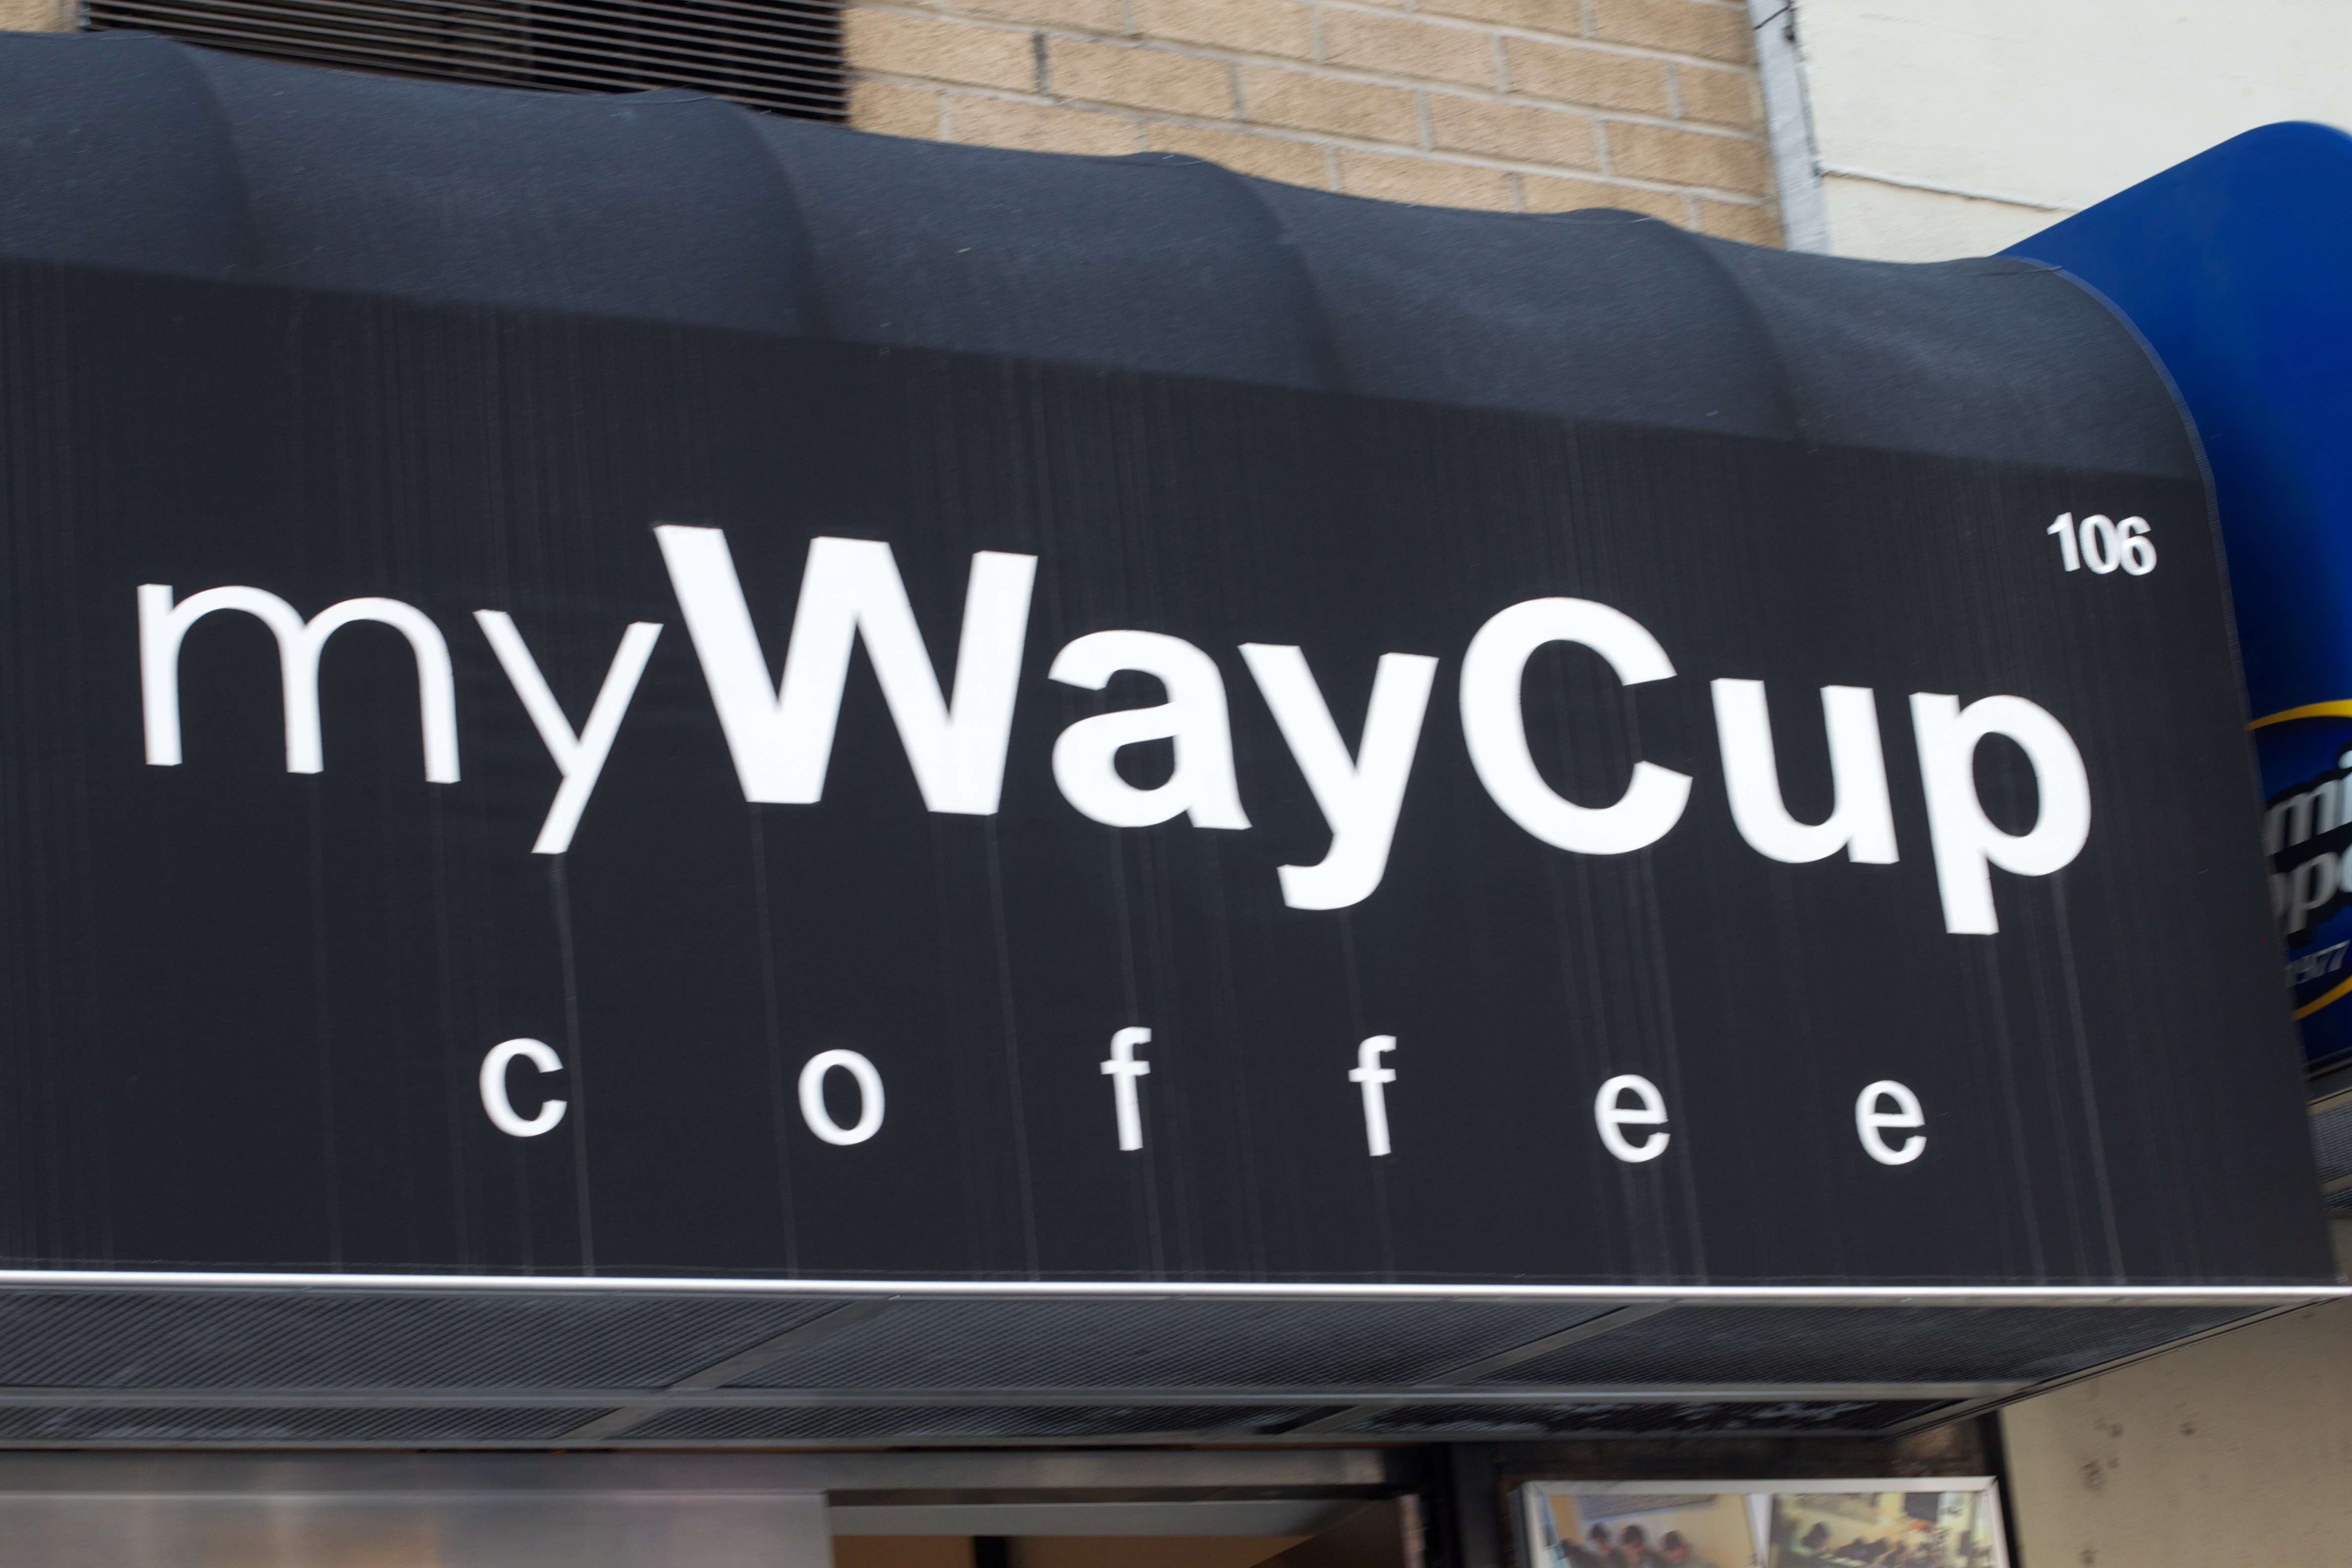
advertising, sign, banner, street sign, signage, ds106, 106, odyssey, automotive exterior, display device